Tōkawa Station

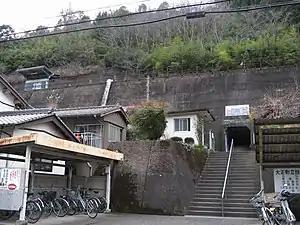
Tōkawa Station

is a passenger railway station located in the town of Shimanto, Takaoka District, Kōchi, Japan. It is operated by Shikoku Railway Company (JR Shikoku).